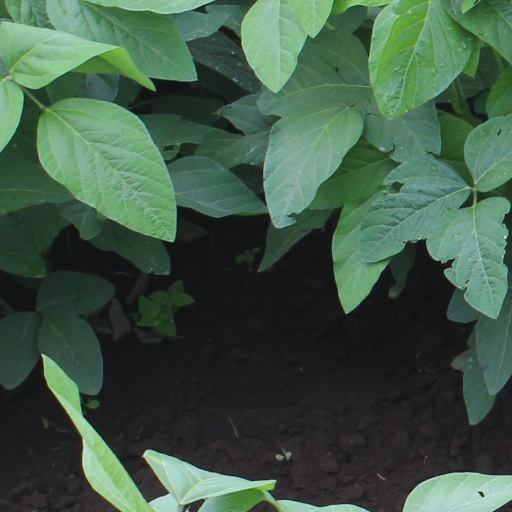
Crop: soybean